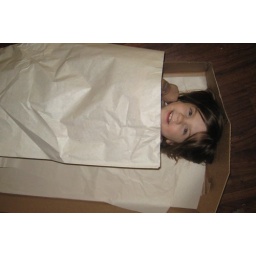
She had so much fun playing in the empty box and using the paper it was wrapped in as blankets